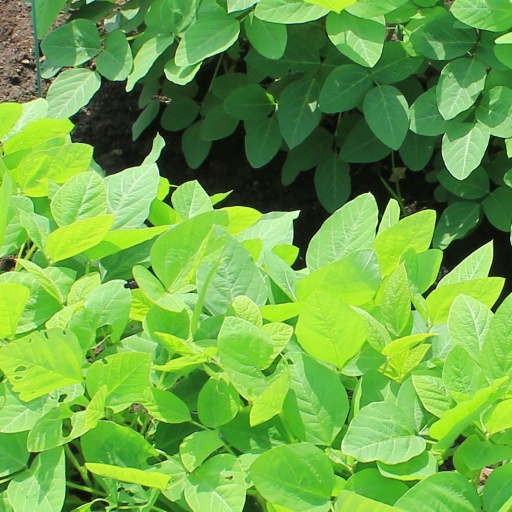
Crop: soybean